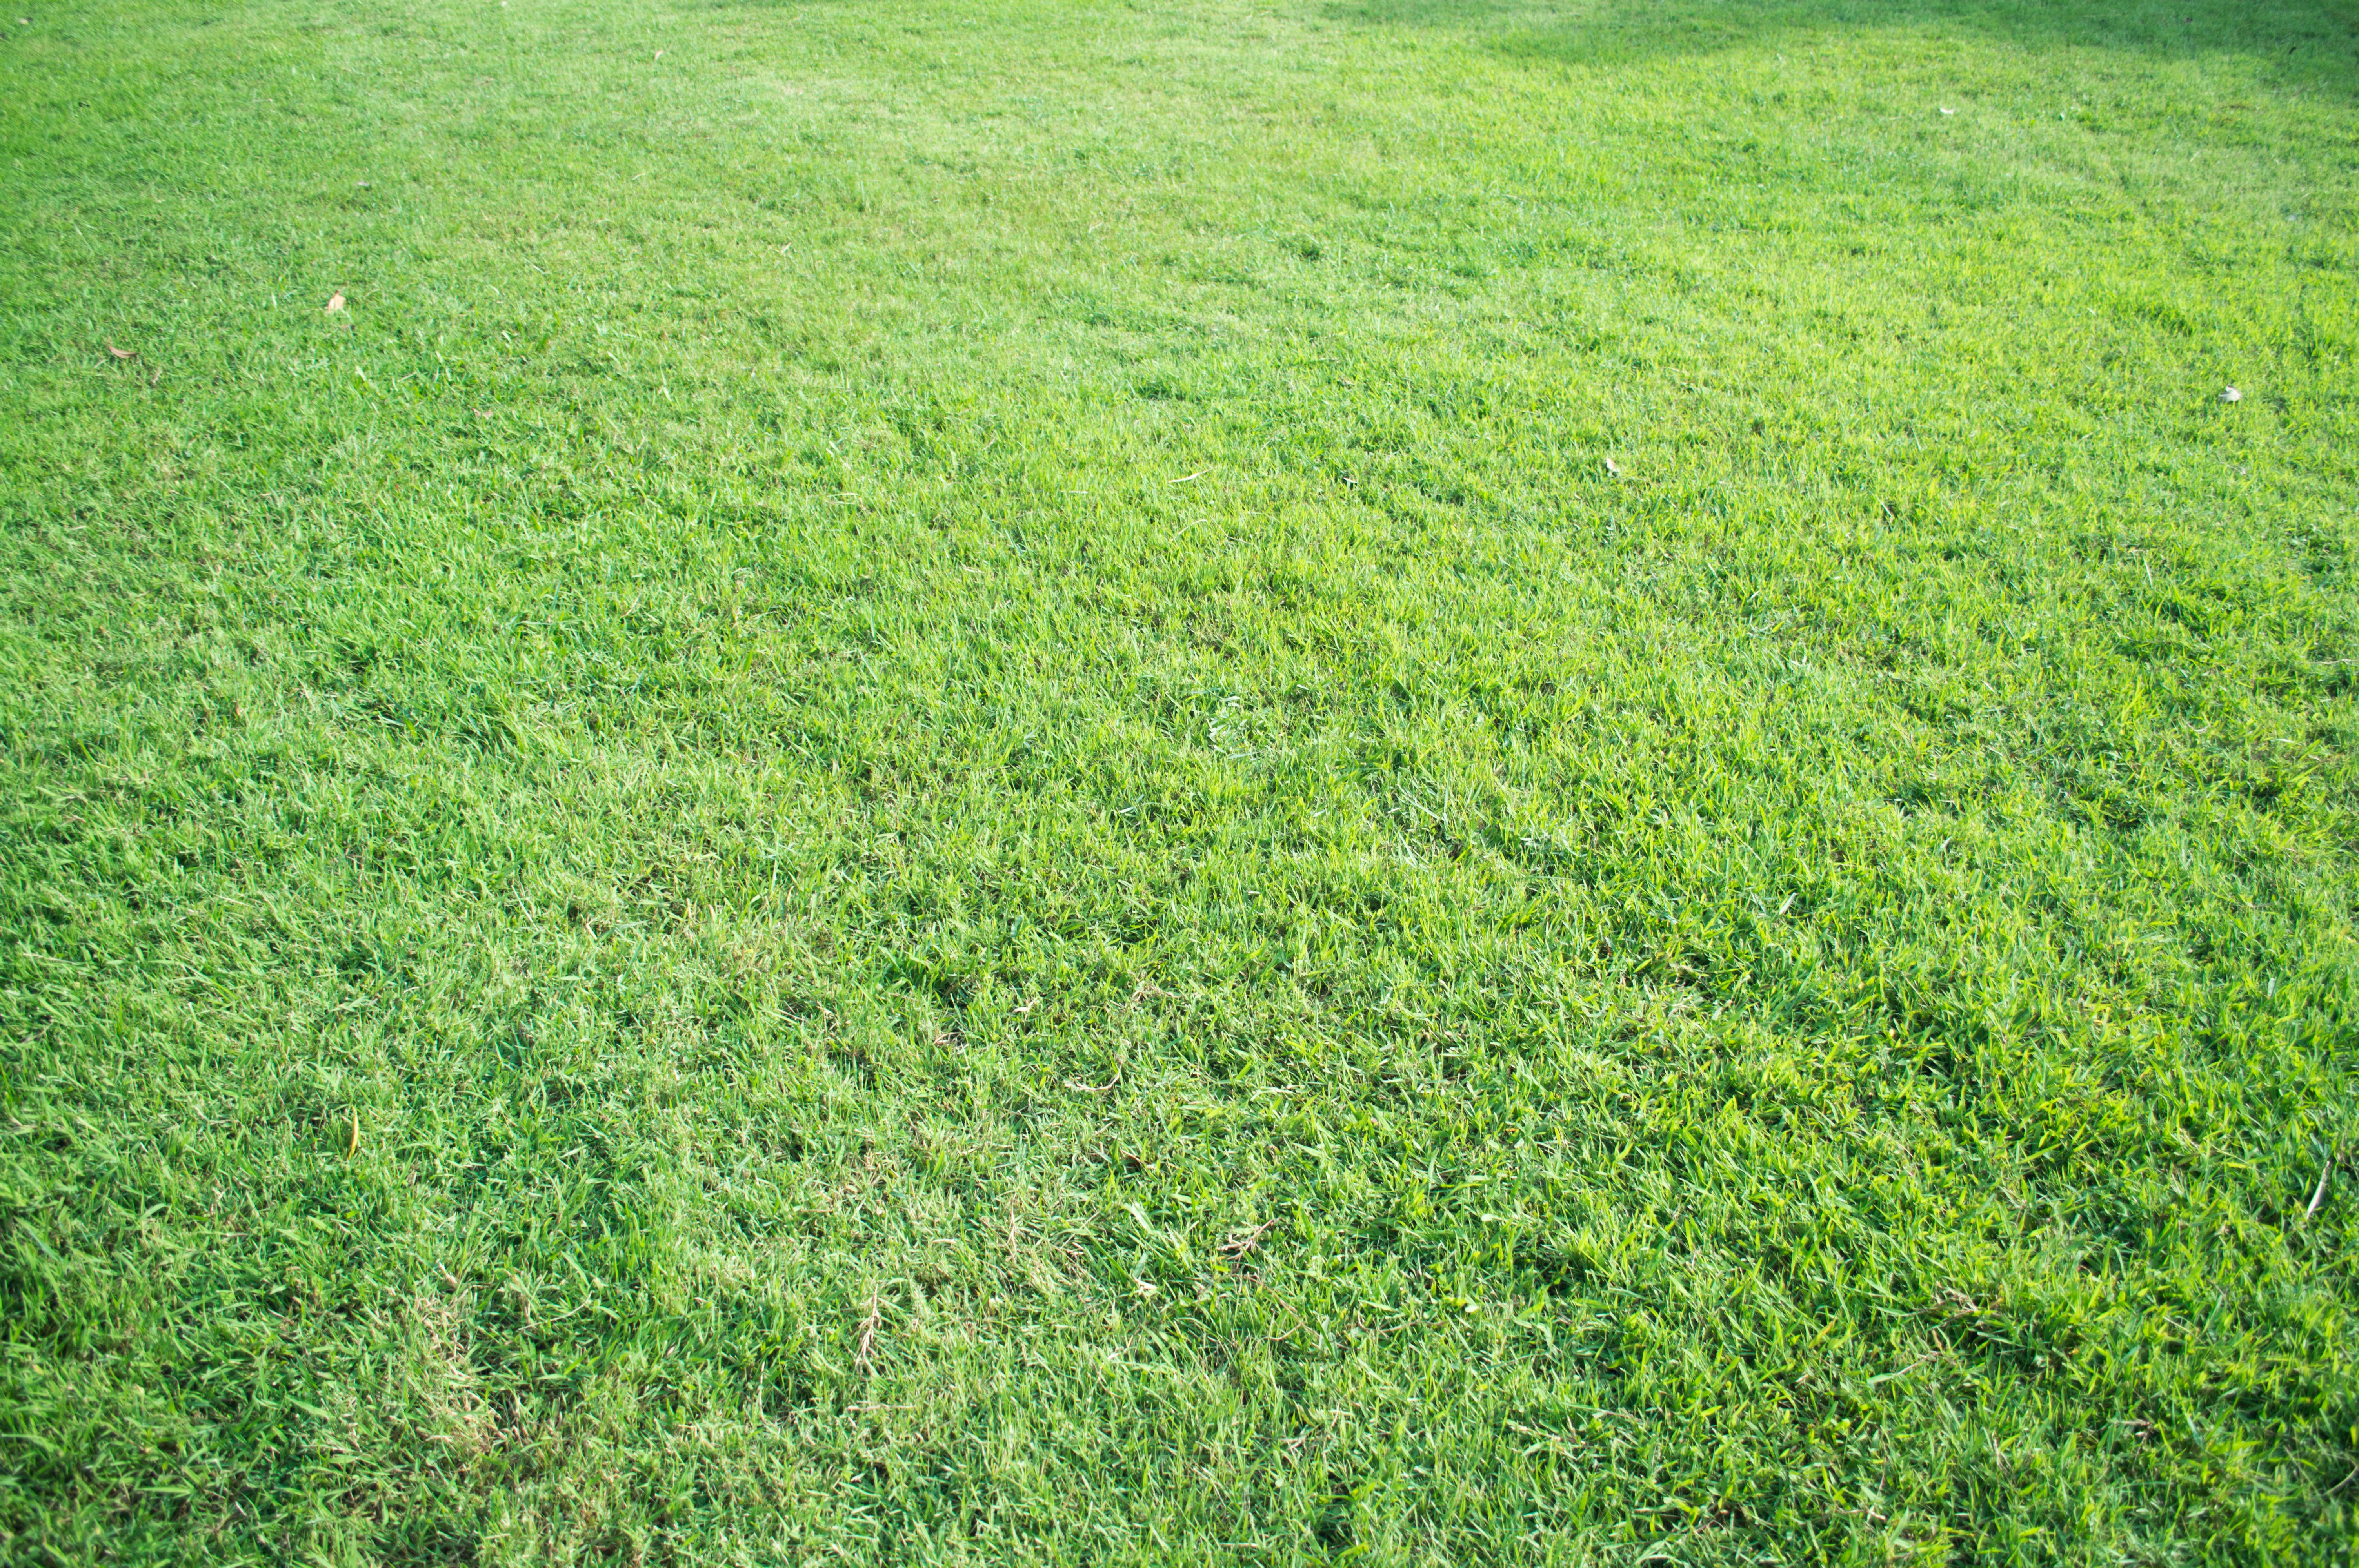
grass, plant, field, lawn, meadow, prairie, flower, green, crop, pasture, soil, agriculture, grassland, shrub, flooring, grass family, land plant